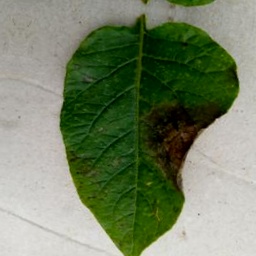
Etiqueta: Late Blight